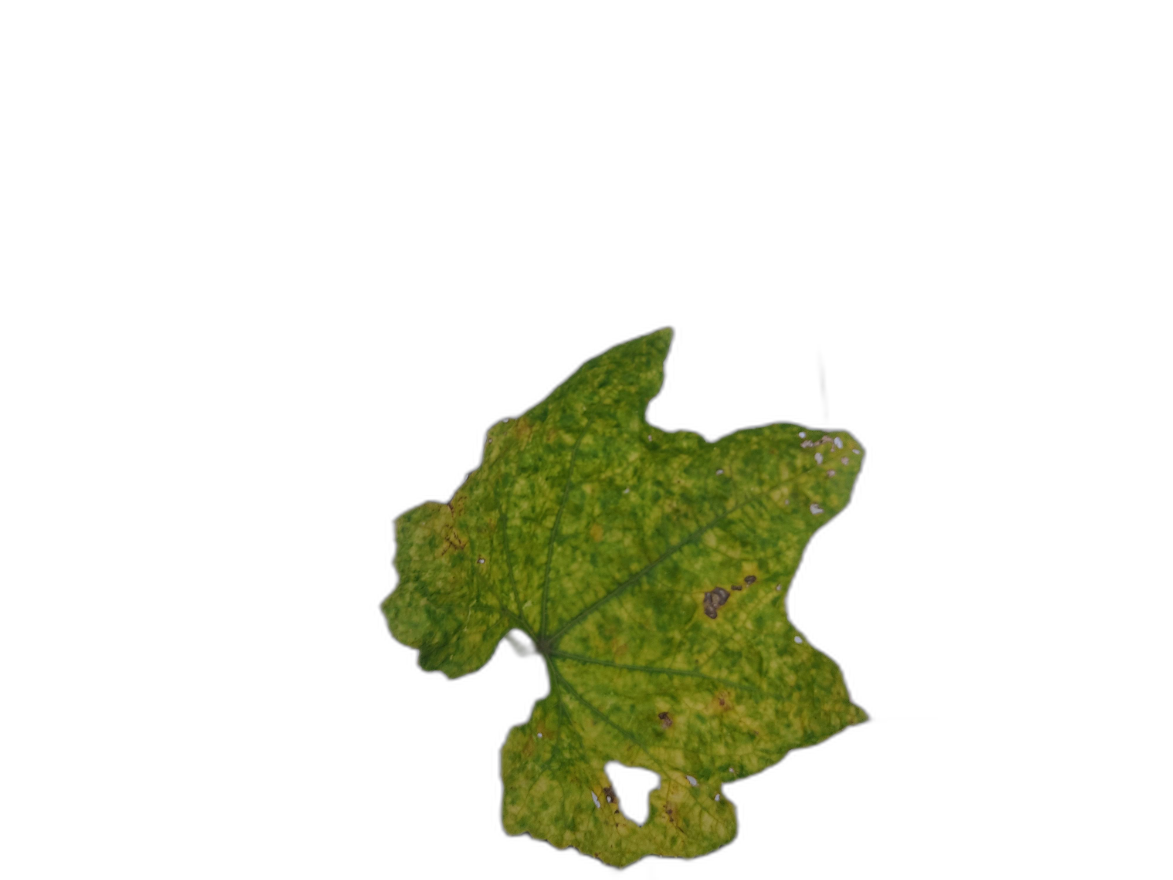
Crop: Zucchini
Label: Yellow_Mosaic_Virus